A Full Life

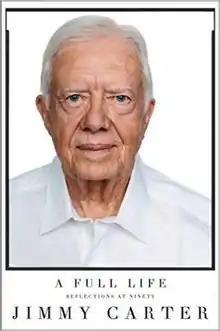

A Full Life: Reflections at 90 is a memoir written by Jimmy Carter, the 39th President of the United States, released on July 7, 2015. The book is a collection of reflections and memories, including his upbringing, political career, and humanitarian efforts.